Alexander Vampilov

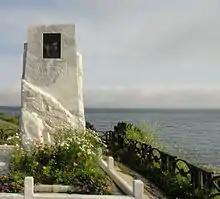
Memorial at the site of Vampilov's death

19 August 1972 would have been Aleksandr Vampilov's 35th birthday. He decided to treat his invited guests invited to ukha, a soup made with fresh fish. In preparation, he went fishing with a friend on Lake Baikal on August 17. On the way back, the two were caught in a storm that was brewing, the boat struck an underwater log, and capsized. Vampilov's companion, the Irkutsk writer, Gleb Pakulov, described later how he seized hold of the overturned boat, but Vampilov, an excellent swimmer, swam towards the shore. From the vantage point of the lake, it appeared to Pakulov that Vampilov had nearly reached the shore, but his dead body was later found in quite deep water, which indicates that he had not made it to safety. Rather, his heart gave out and he drowned.